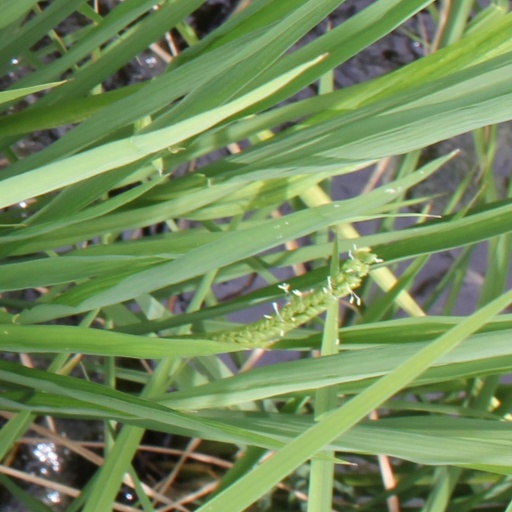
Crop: rice